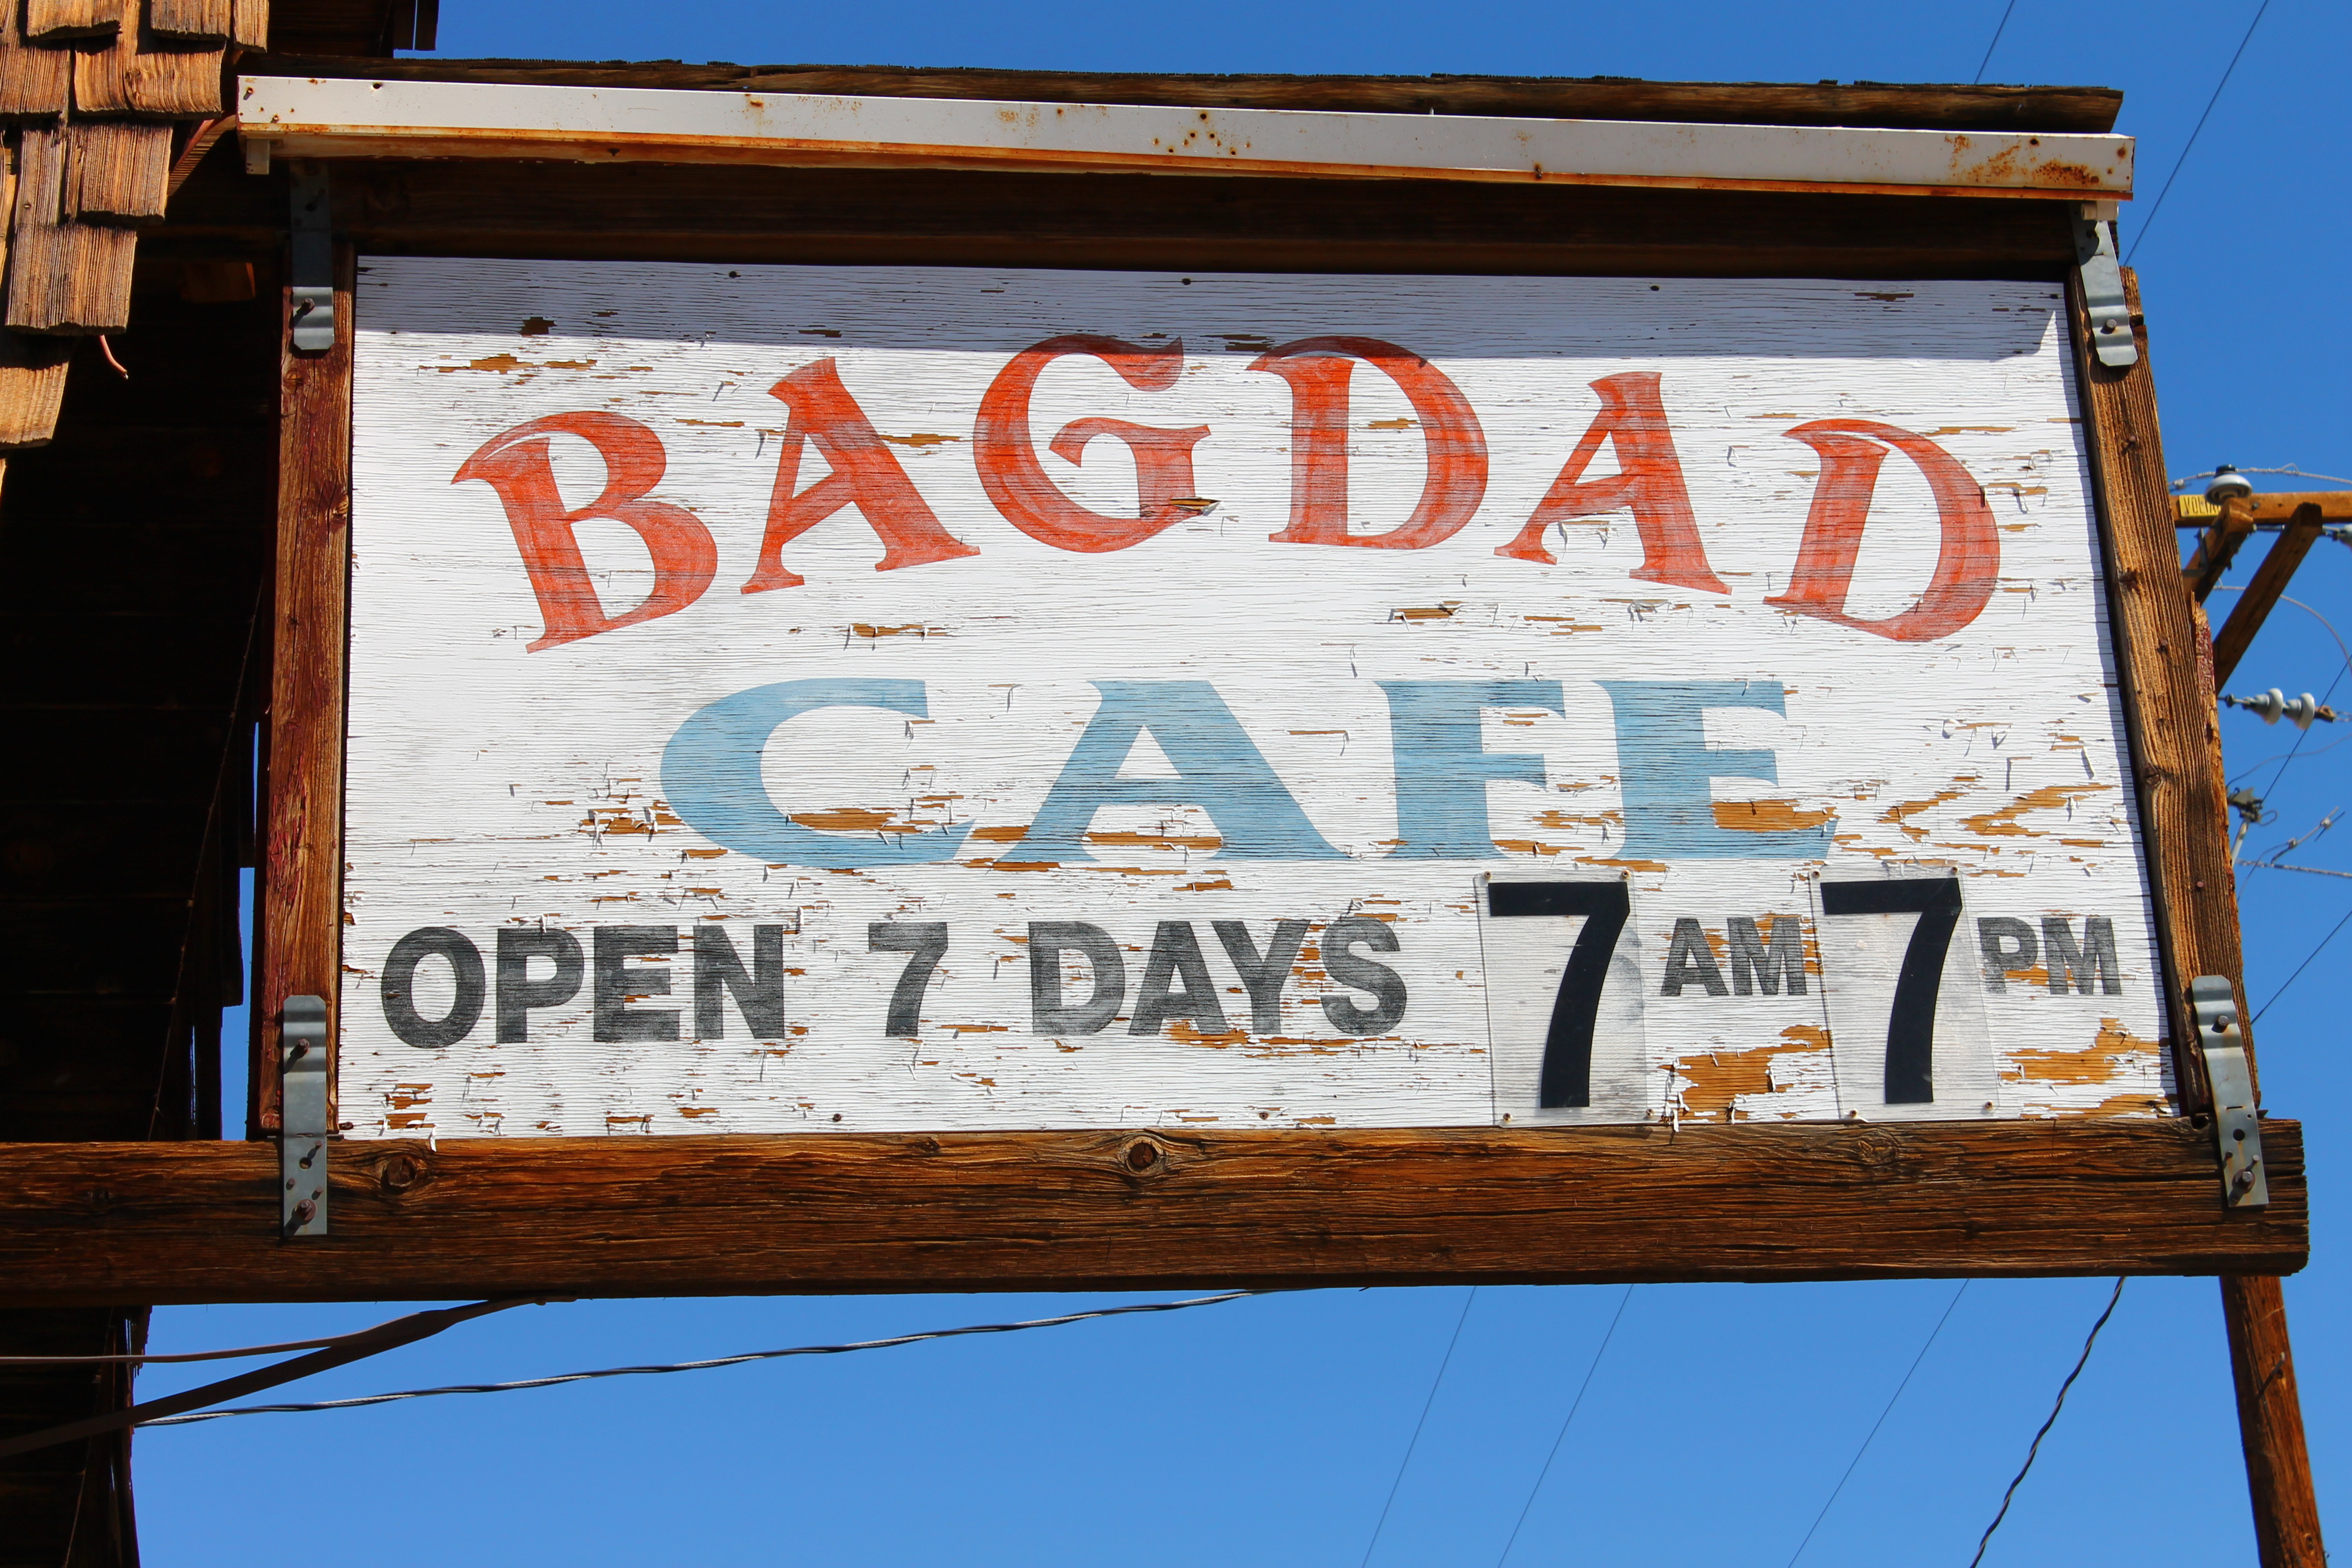
bagdad, cafe, sign, route 66, font, text, signage, advertising